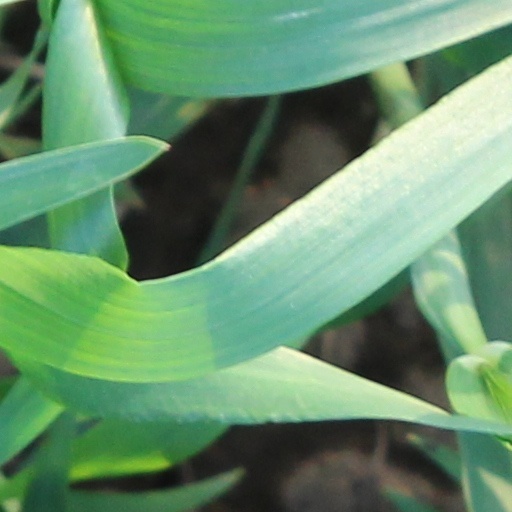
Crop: wheat